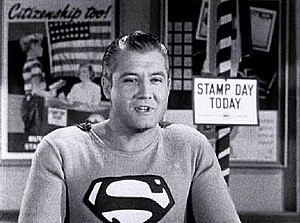
George Reeves
George Reeves som Superman
George Reeves var en amerikansk skuespiller bedst kendt for rollen som Superman i 1950-tvserien Adventures of Superman.